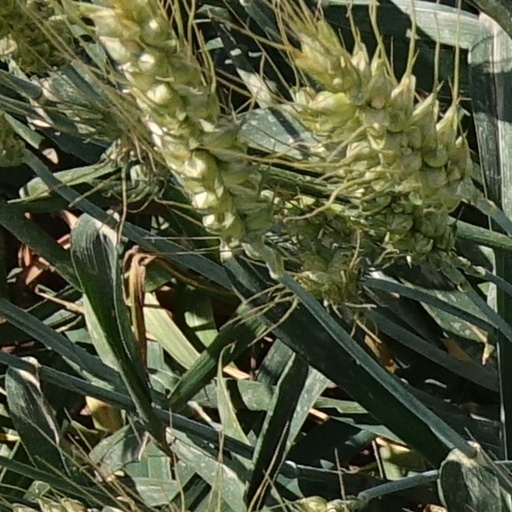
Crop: wheat